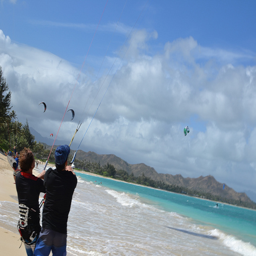
People are standing on the beach flying kites.
a person getting ready to go parasailing above some blue water
A couple of people fishing next to crystal blue water.
Two men fishing in the ocean while standing on a beach .
Two men on a beach flying a kite.